Moritz Lanegger

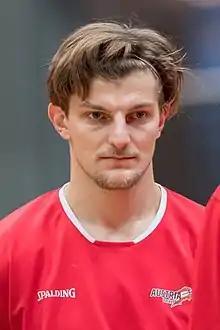
Lanegger for Austria in 2014

Moritz Lanegger (born 29 March 1990) is an Austrian professional basketball player for the Vienna DC Timberwolves of the Austrian Basketball Superliga. Lanegger is also a member of the Austrian national team. He plays the point guard position.